Cumberland University

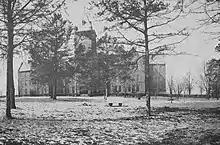
Memorial Hall, 1918

The university was founded by the Cumberland Presbyterian Church in 1842 and received its Tennessee state charter in 1843. In 1847 Cumberland Presbyterian church leaders added a law school, the first in Tennessee and the first west of the Appalachian Mountains, and in 1854 a school of theology was begun.